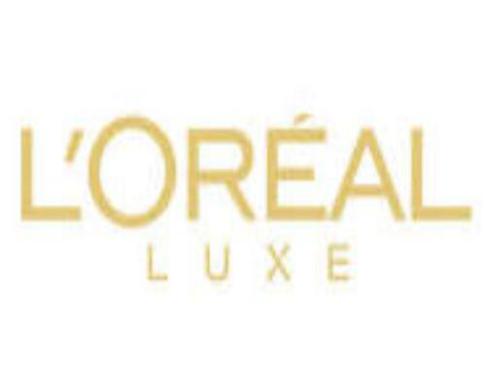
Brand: loreal
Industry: Necessities